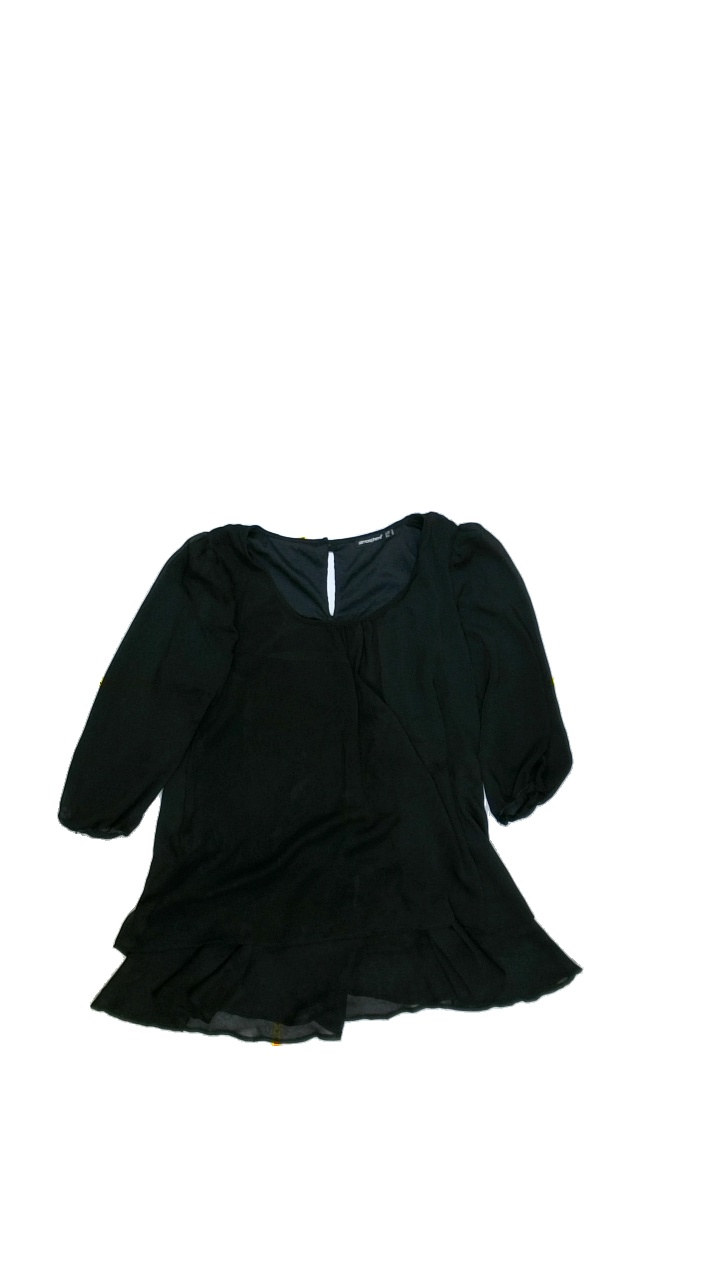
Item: Blouse (Ladies)
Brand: Not Applicable
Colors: Black
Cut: C-collar, Long
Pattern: Plain
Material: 100%polyester
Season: All
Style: No trend
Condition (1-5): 2
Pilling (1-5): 4
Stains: No
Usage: Export
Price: <50